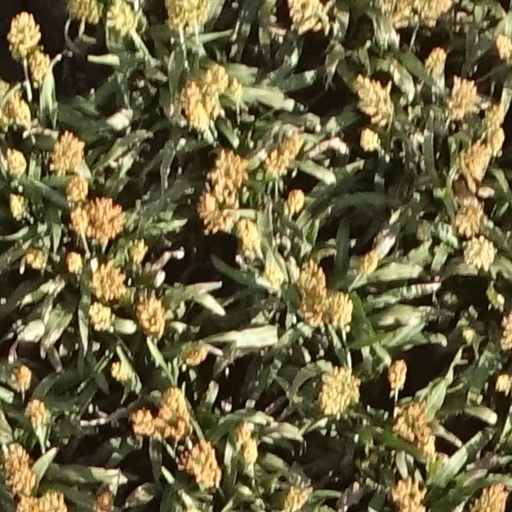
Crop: sorghum